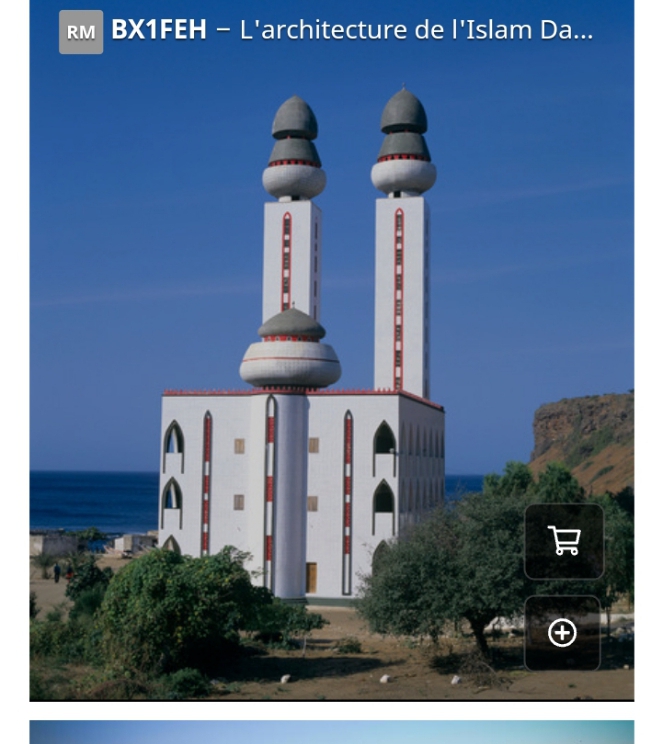
nii nag mu mel ni benn bërëb jullikaay wala... maanaam jumaa. boo  xamantane mooy wone ni ki ci Islaam sax am na benn architercture, boo xamantane, moom la ñuy sukkandi ku tabax jumaa yi, mu tafet lool!